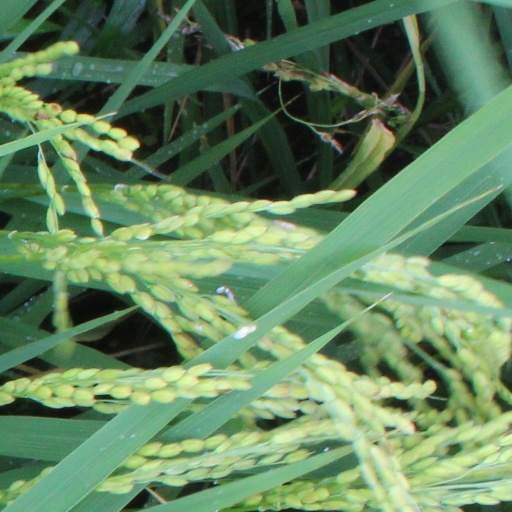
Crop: rice